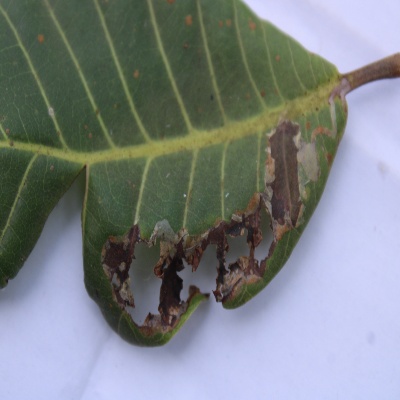
Crop: Cashew
Condition: leaf miner